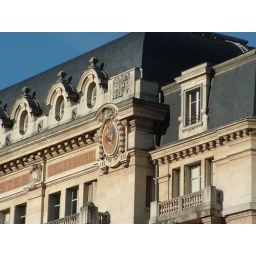
Fascinated by the chicken (ok, rooster) on the side of the building